Calabash

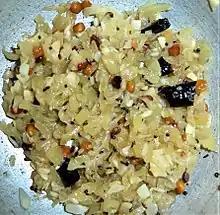
Bottle gourd curry

The bottle gourd has been recovered from archaeological contexts in China and Japan dating to c. 8,000–9,000 BP, whereas in Africa, despite decades of high-quality archaeobotanical research, the earliest record of its occurrence remains the 1884 report of a bottle gourd being recovered from a 12th Dynasty tomb at Thebes dating to ca. 4,000 BP. When considered together, the genetic and archaeological information points toward "L. siceraria" being independently brought under domestication first in Asia, and more than 4,000 years later, in Africa.